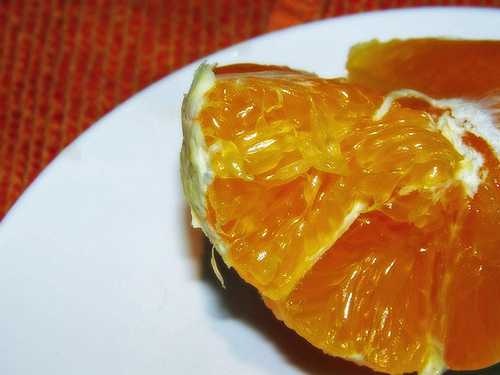
Label: Orange